Civil engineering

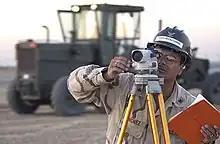
Looking through EDM

"Site development", also known as "site planning", is focused on the planning and development potential of a site as well as addressing possible impacts from permitting issues and environmental challenges.